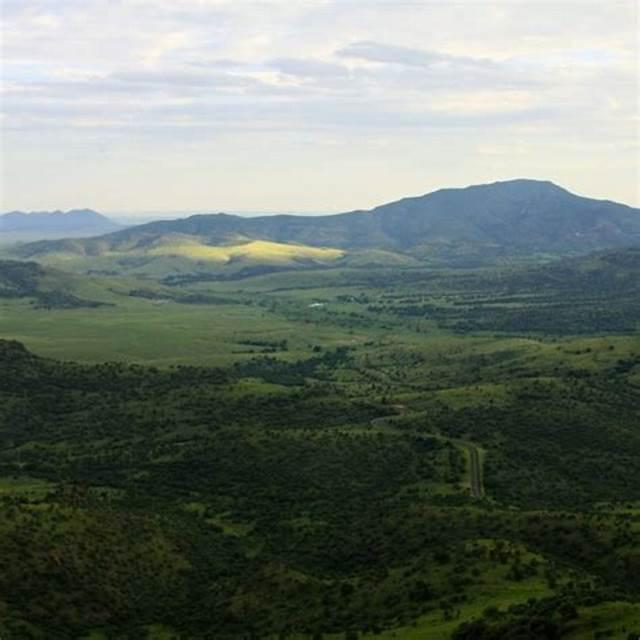
Madhari ya kuvutia sana yenye mlima mrefu na bonde lililofunikwa na miti mikubwa na majani mazito ya uoto wa asili yenye rangi ya kijani kibichi, huku anga ikiwa imefunikwa na mawingu kiasi taswira hii ina akisi uzuri wa asili na utulivu wa mazingira.